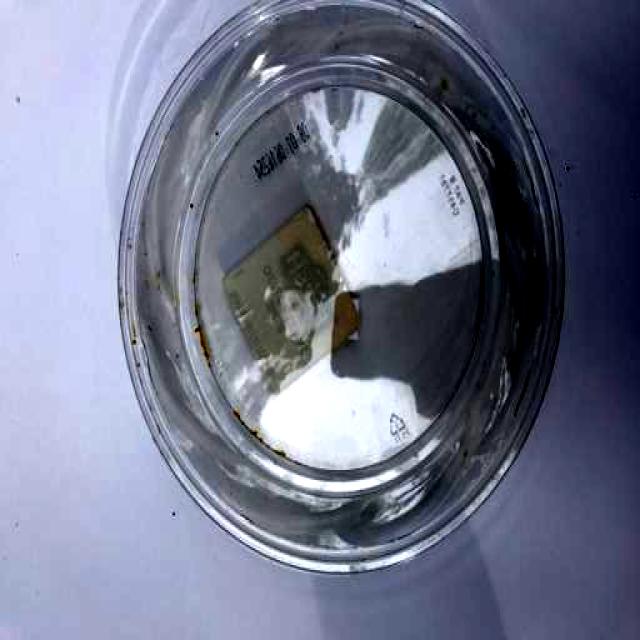
Label: Plastic